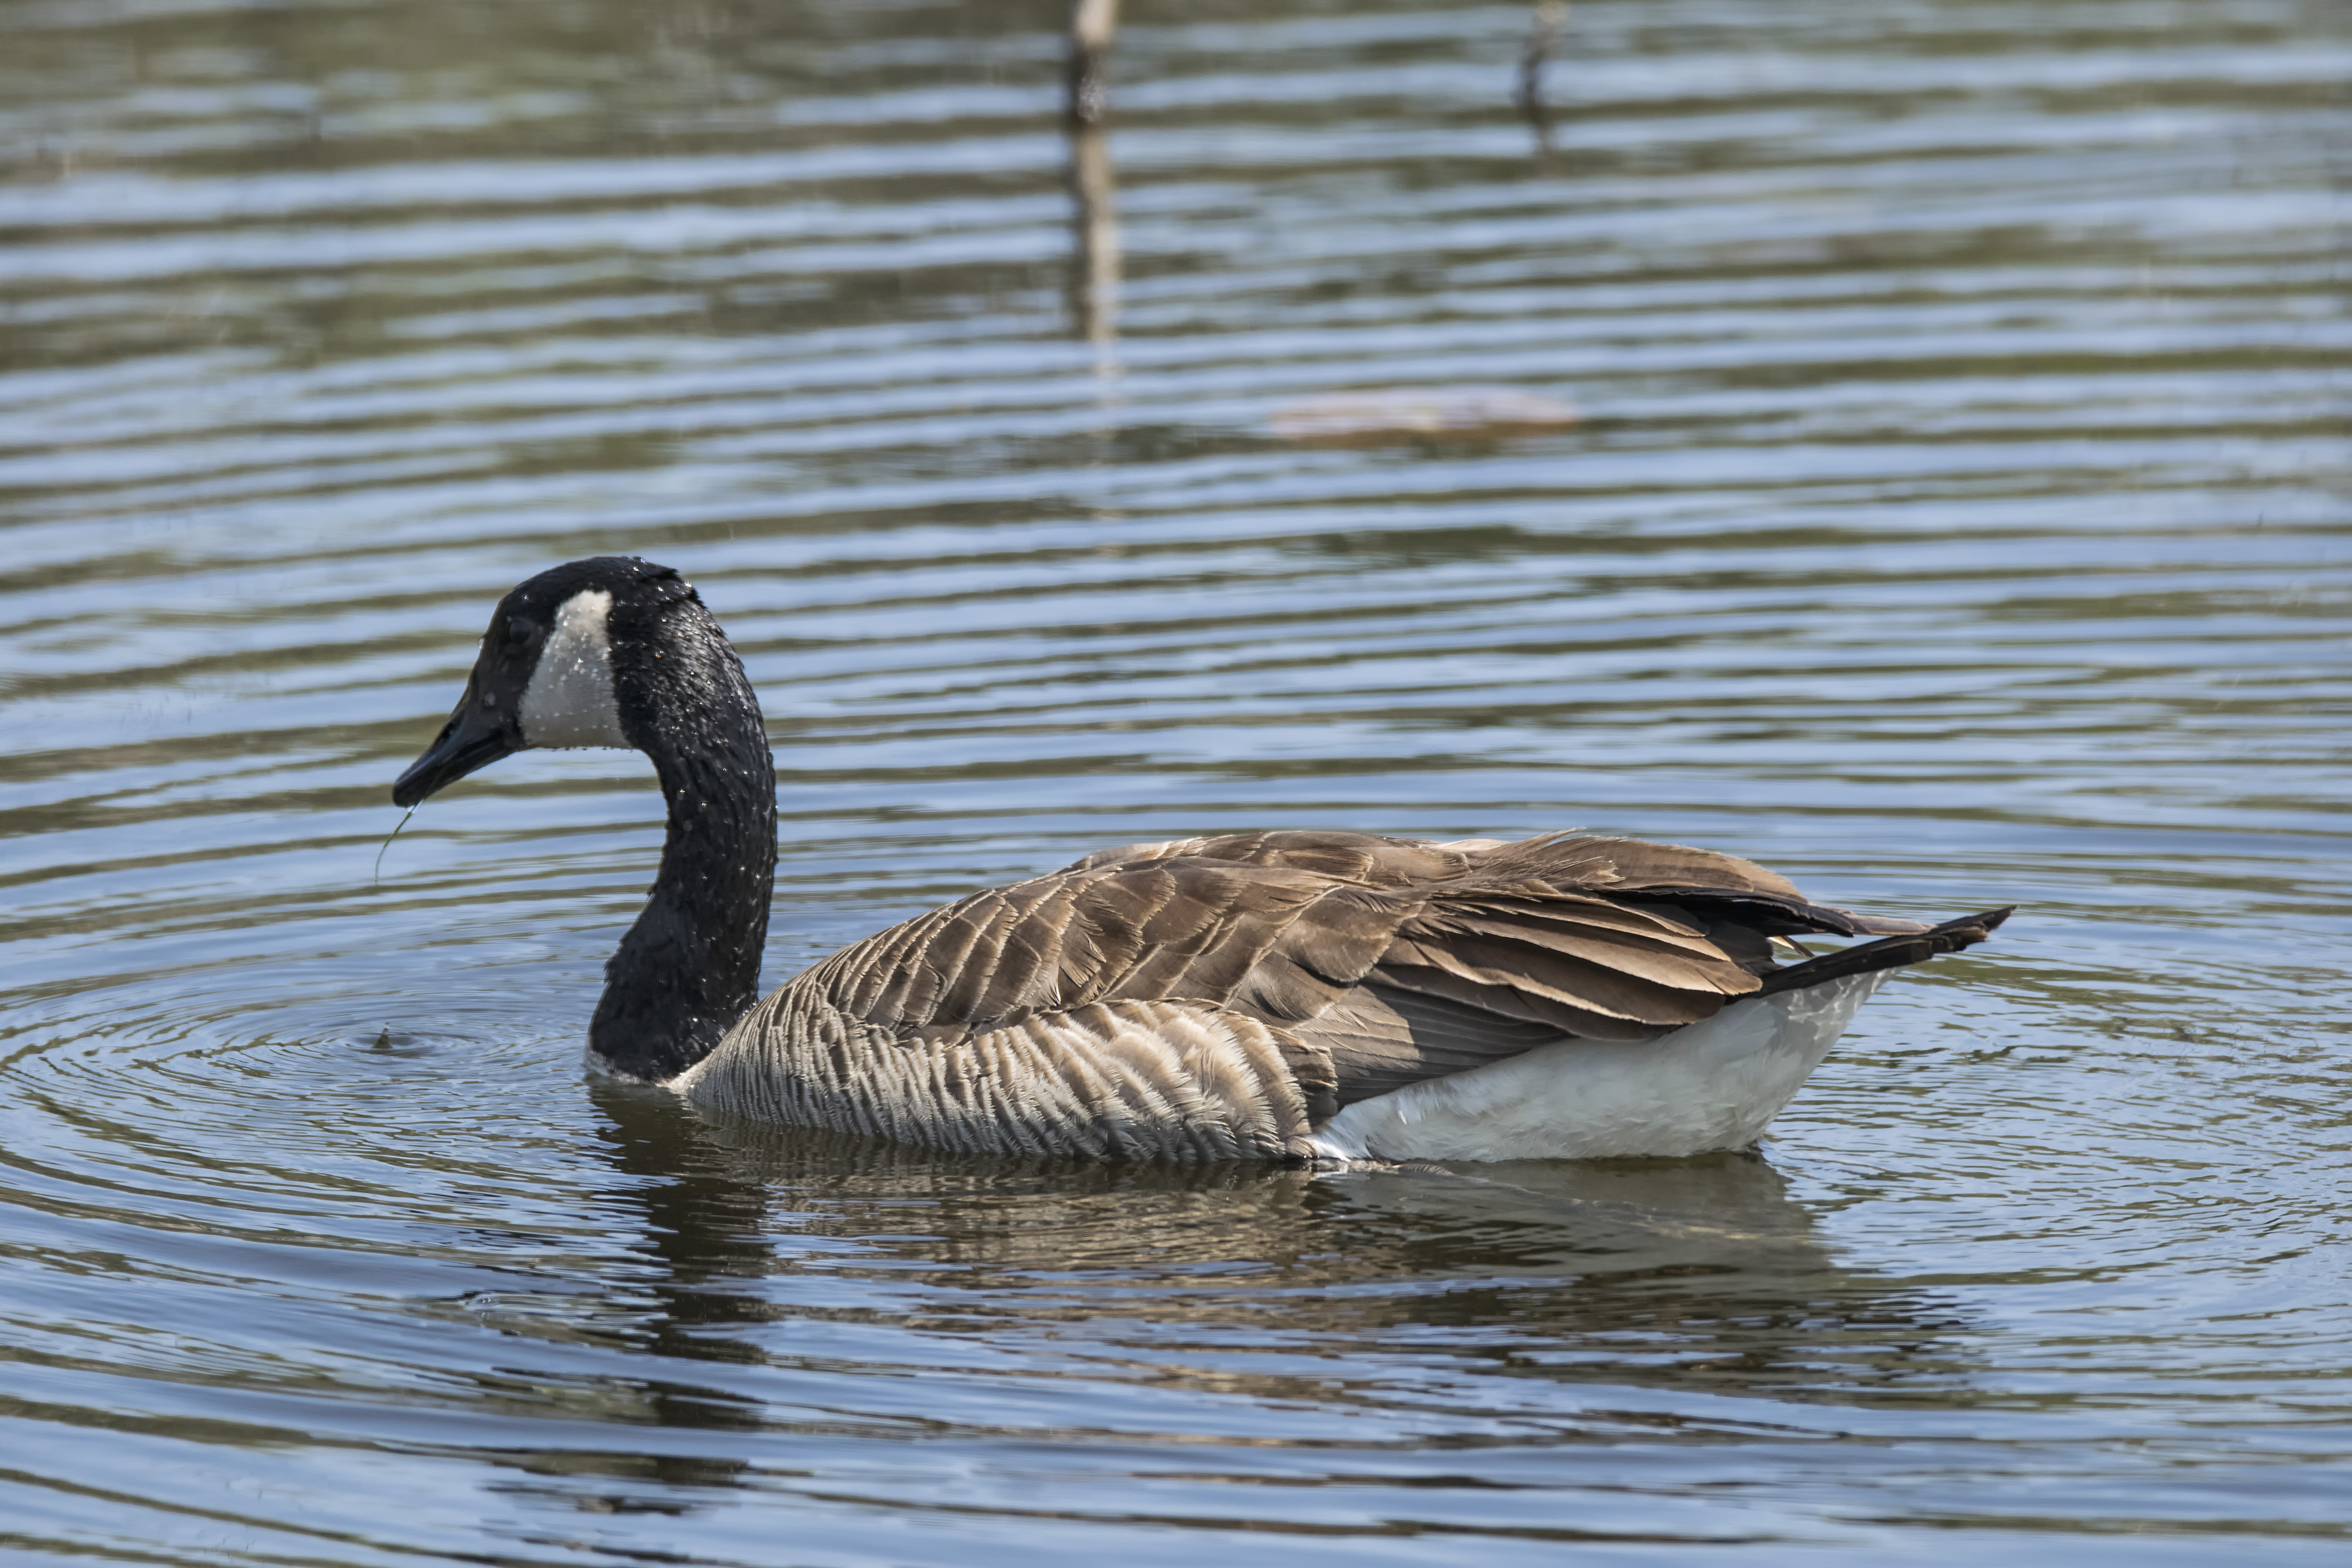
water, nature, bird, wing, wildlife, beak, fauna, duck, canada, goose, vertebrate, quebec, waterfowl, water bird, mallard, du, mergus, sherbrooke, oiseau, bernache, ducks geese and swans, seaduck